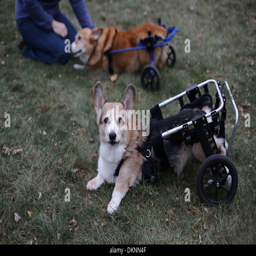
a pair of dogs in a wheelchairs